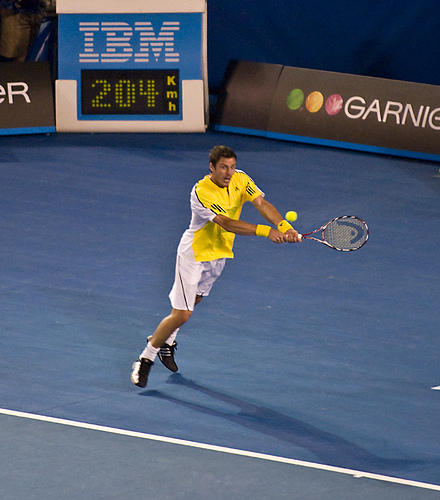
một người đàn ông đang dùng vợt để đỡ quả bóng tennis